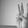
ASL letter: W